War in Somalia (2006–2009)

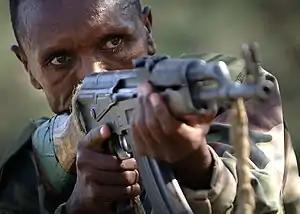
Ethiopian National Defense Force soldier training with the U.S troops in Hurso, Somali Region of Ethiopia (Dec 2006)

By September, at least 7,000 Ethiopian troops were in Somalia and had begun arming warlords defeated by the ICU. ENDF forces built up troops inside the Hiran and Gedo regions. The first clash between ICU and ENDF occurred on 9 October 2006. TFG forces, backed by the Ethiopian troops, attacked the ICU positions at the town of Burhakaba, forcing the courts to retreat. AFP reported that residents in Baidoa had witnessed a large column of at least 72 armed ENDF vehicles and troops transports depart from city before the incident. Meles Zenawi's government denied that the ENDF was in Somalia, or that they had participated in the incident, but local residents confirmed the presence of large numbers of ENDF in Burhakaba. "The Economist" reported that the military incursion had set off a fierce reaction even among the most moderate of the ICU, and a recruitment mobilization began in order to raise a force to take back area. The ICU claimed that the ENDF had also sent another large deployment across the Somali border. Following the battle, Sharif Ahmed announced "This is clear aggression...Our forces will face them soon if they do not retreat from Somali territories" and declared Jihad against Ethiopian military forces.